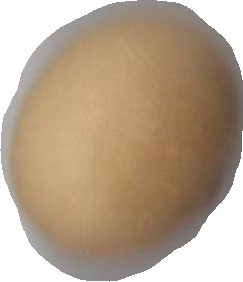
Variety: Grobogan